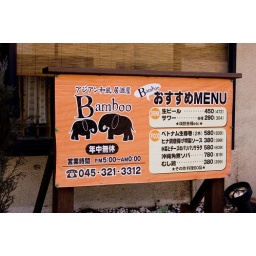
An Asian restaurant with a cute sign that we found in Tobe.